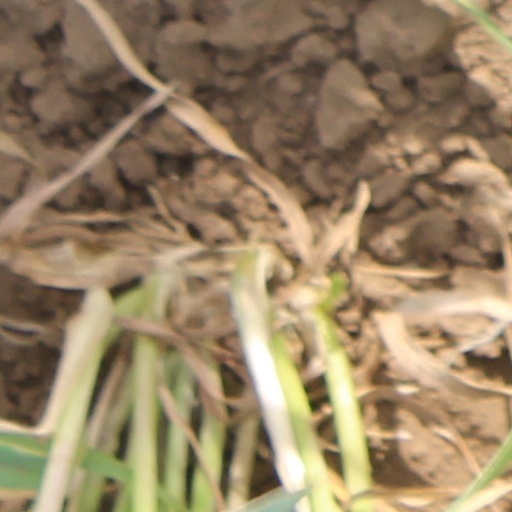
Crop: wheat